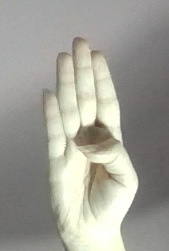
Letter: kaaf